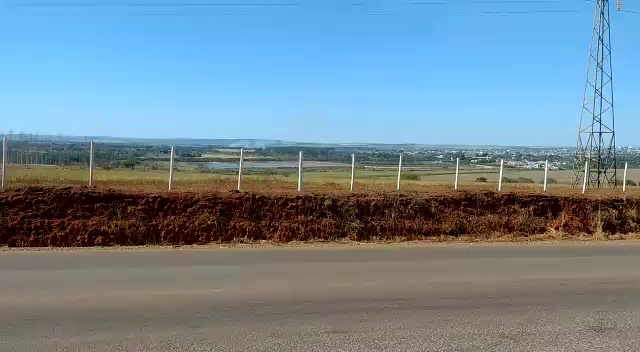
Fire: no
Smoke: yes